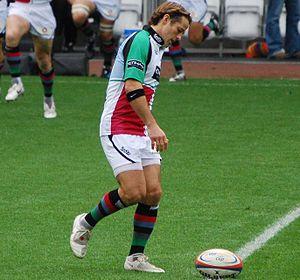
Andrew Charles Thomas Gomarsall dit Andy Gomarsall, né le 24 juillet 1974 à Durham, est un joueur de rugby à XV anglais. Il a joué en équipe d'Angleterre évoluant au poste de demi de mêlée.